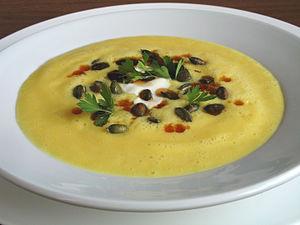
Un velouté est un potage fait d'un consommé réduit, lié en fin de cuisson à la crème fraîche et au jaune d'œuf qui donne une sensation de douceur et de moelleux. Le terme s'est étendu aux crèmes : réductions liées à la crème sans jaune d’œuf.